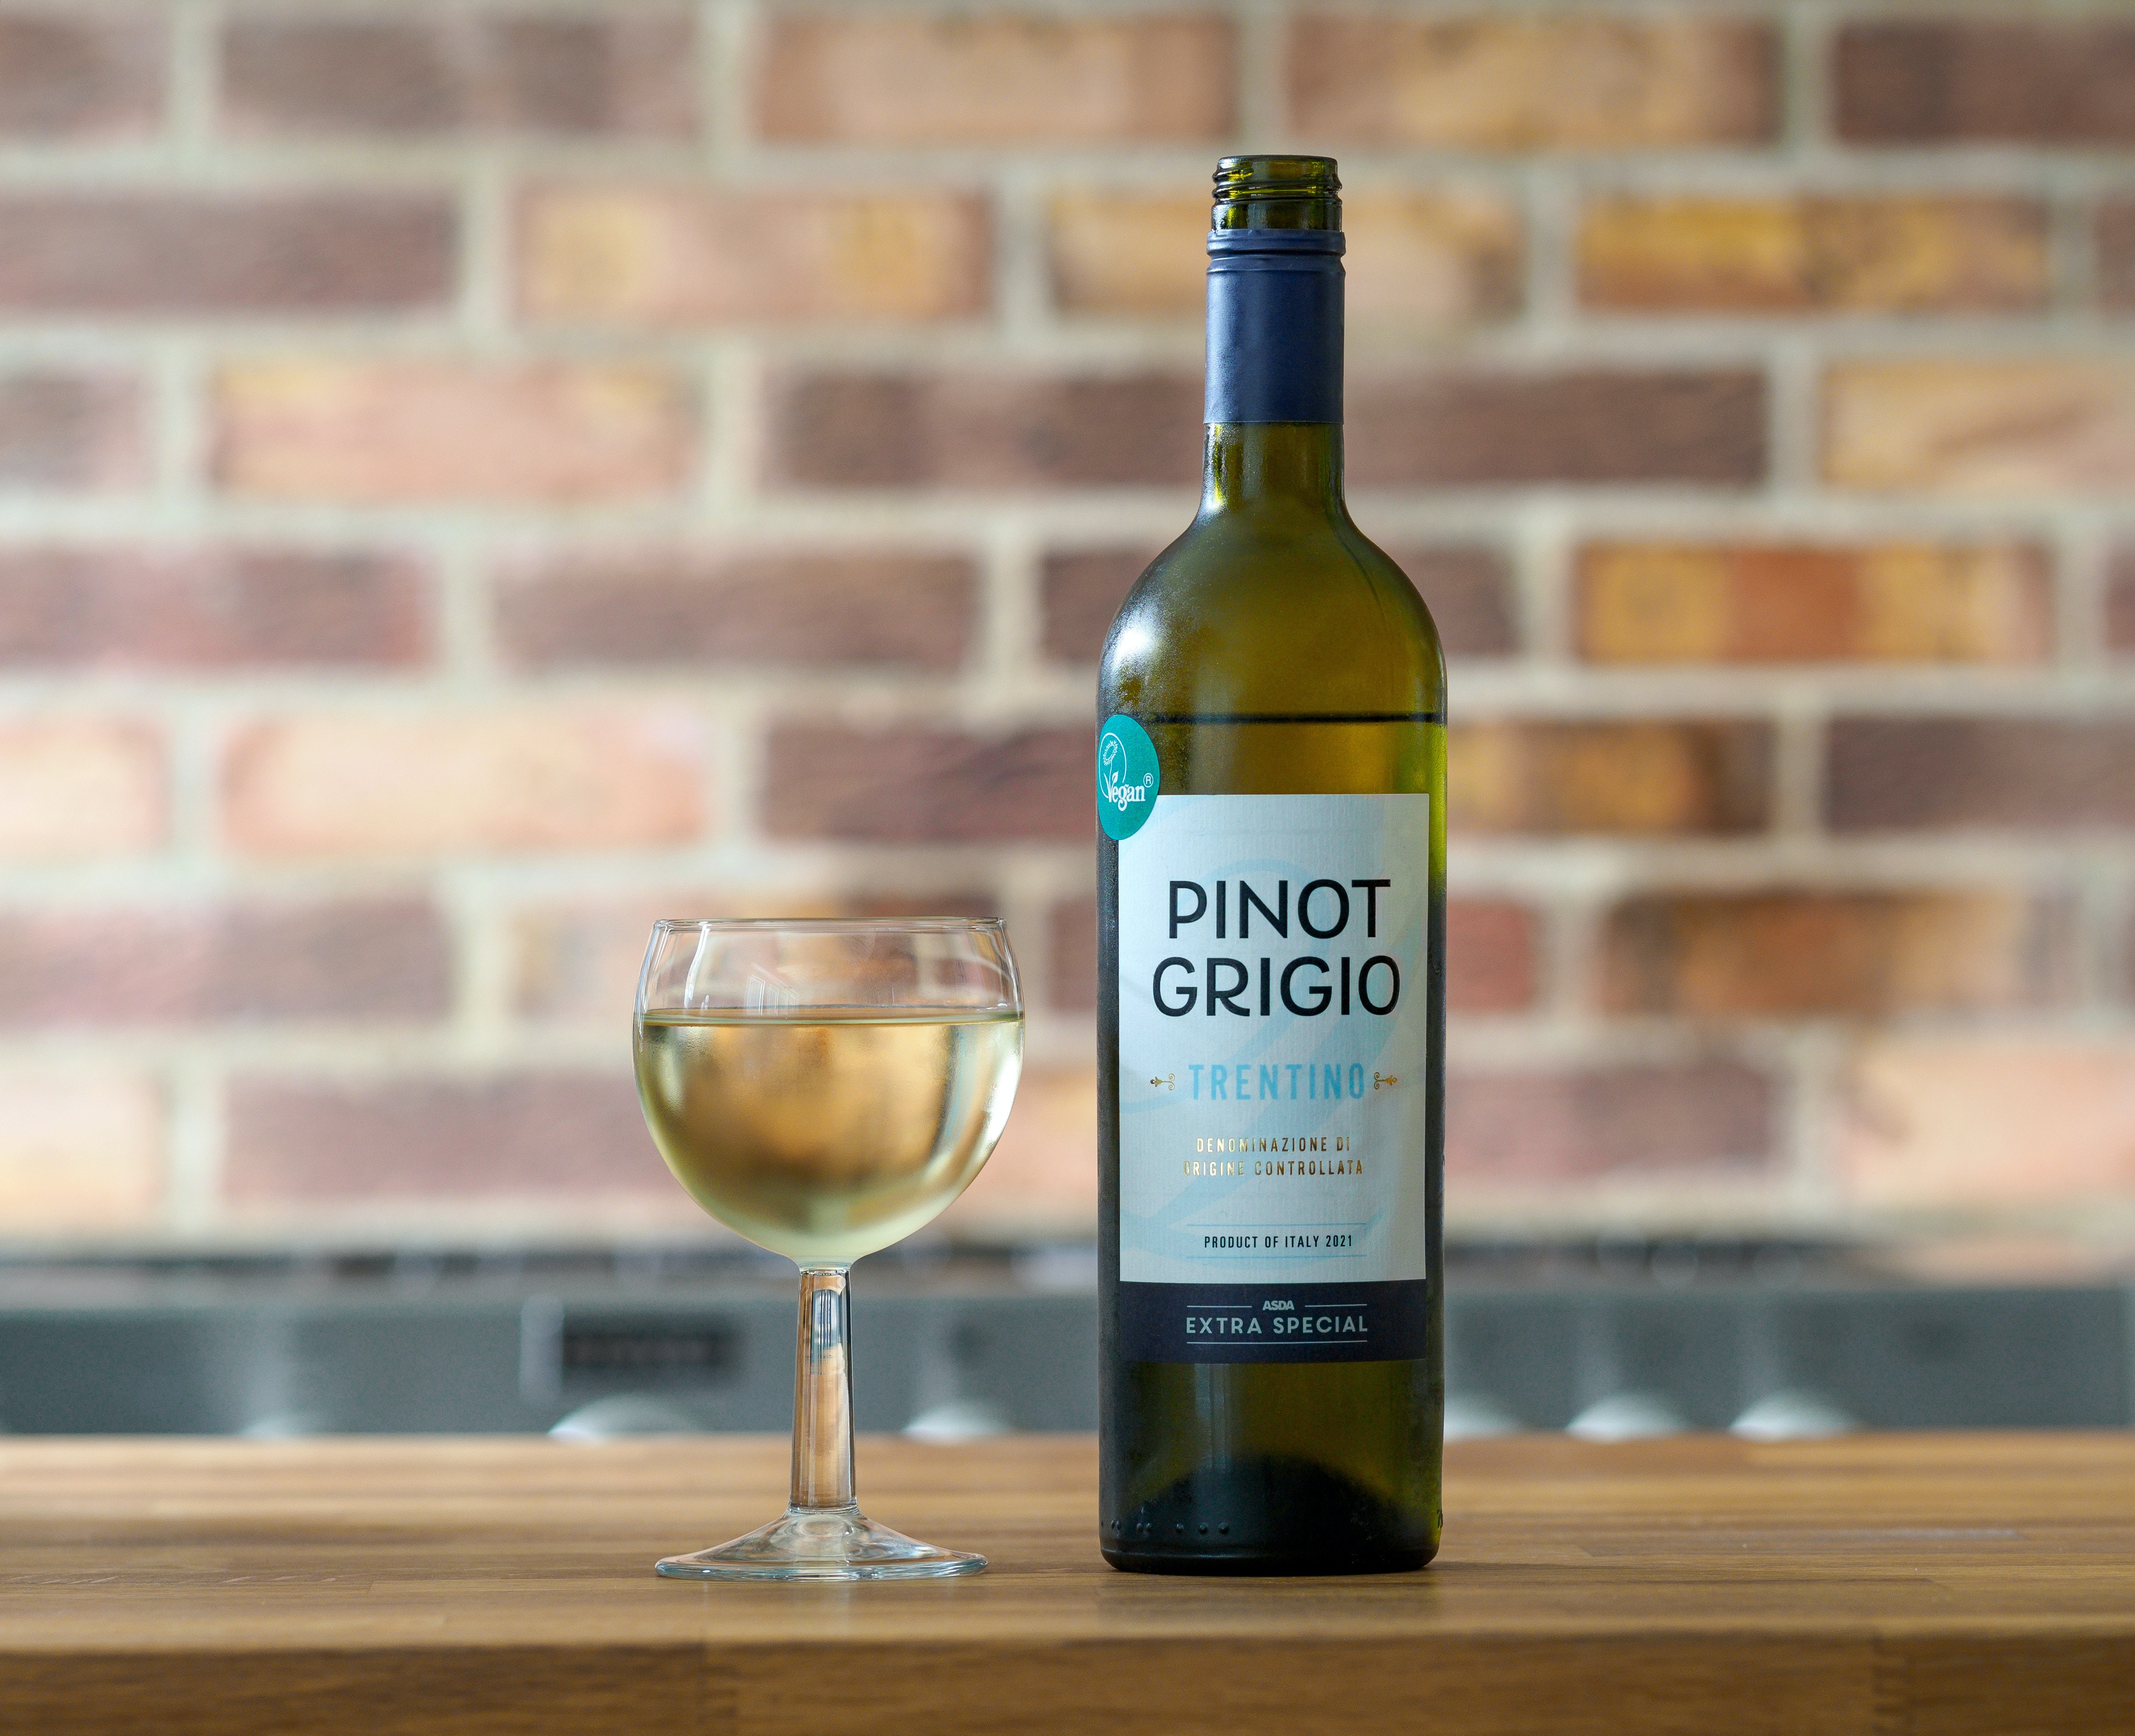
drink, bottle, liquid, tableware, drinkware, wine, glass bottle, barware, fluid, alcoholic beverage, wine glass, wine bottle, gas, solution, glass, alcohol, distilled beverage, champagne stemware, stemware, cocktail, liqueur, wood, white wine, dessert wine, still life photography, still life, hardwood, table